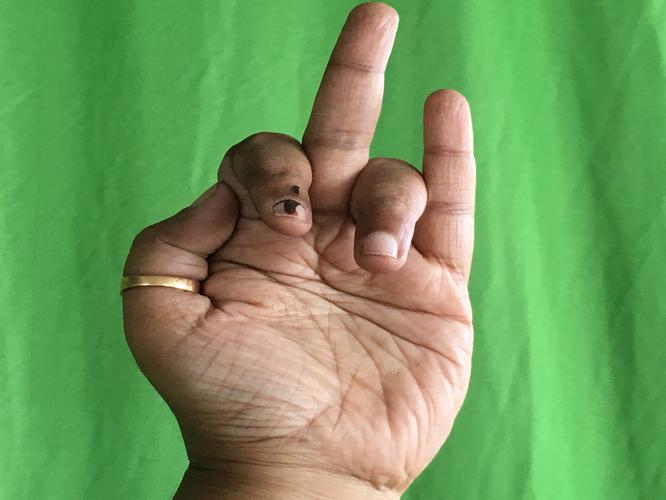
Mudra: Shukatundam
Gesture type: single_hand